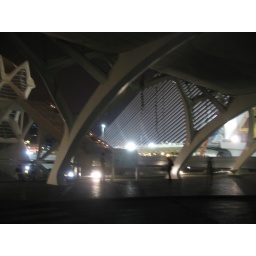
The bridge under construction, as seen through some flying butresses near it, at the arts area in Downtown Valencia